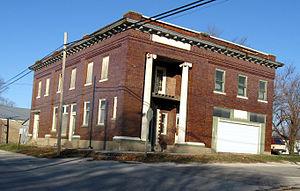
Lockridge est une ville du comté de Jefferson, en Iowa, aux États-Unis. Elle est incorporée le 17 juin 1913.